Meyer Foshaug

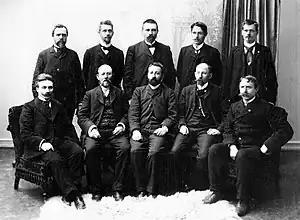
Labour parliamentary group 1906; Johansen second right in the upper row.

Meyer Nilssen Foshaug (15 June 1868 – 6 June 1955) was a Norwegian farmer and politician for the Labour and Social Democratic Labour parties. He served ten terms in the Parliament of Norway.